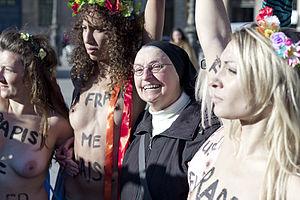
Manifestation des FEMEN devant le Ministère de la Justice français